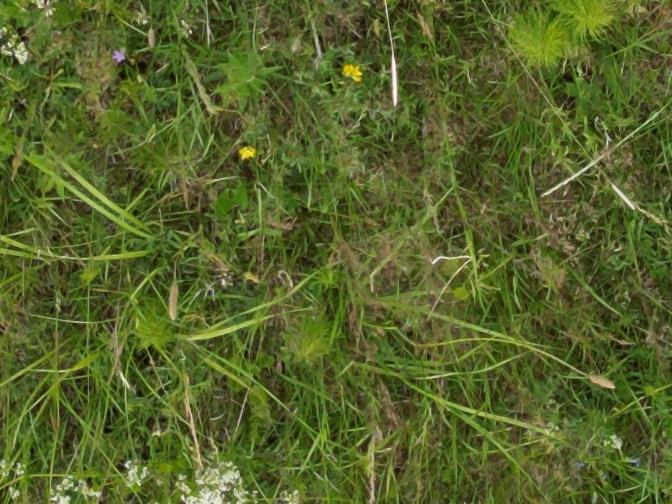
Flowers visible: yarrow flowers, yarrow flowers